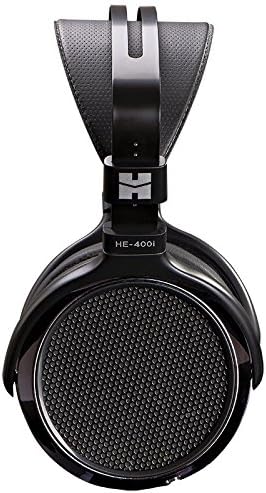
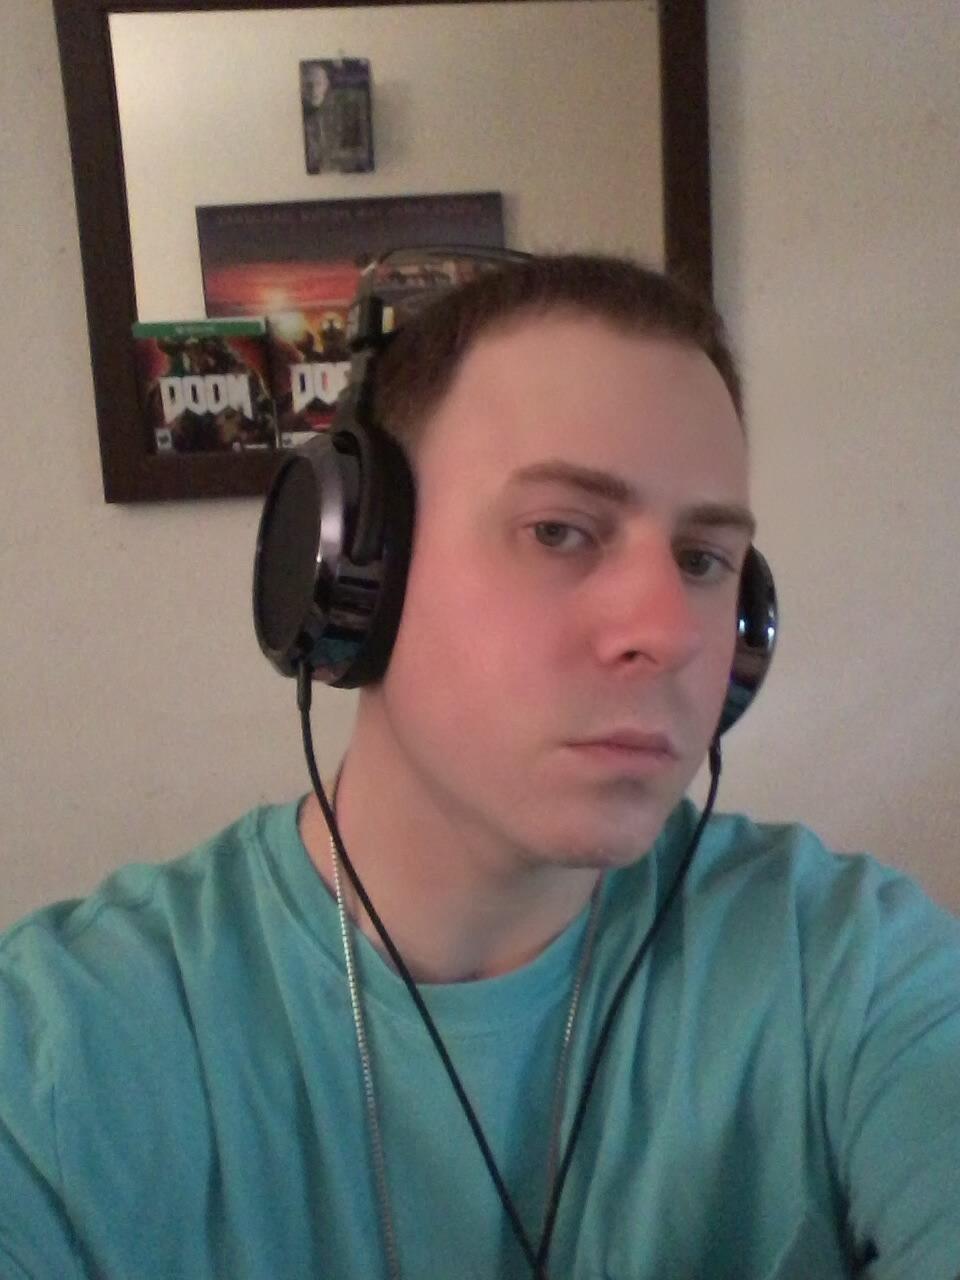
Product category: headphones
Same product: yes